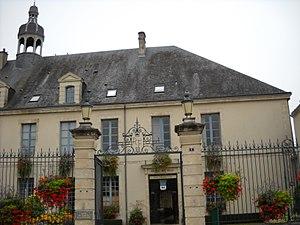
L'entrée commune de la mairie et de la sous-préfecture de Mamers, Sarthe, France.
Mamers est une commune française, située dans le département de la Sarthe en région Pays de la Loire, peuplée de 5 299 habitants.